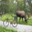
Label: deer